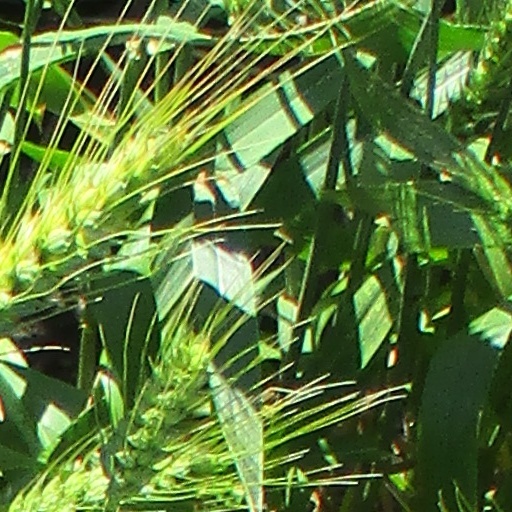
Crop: wheat